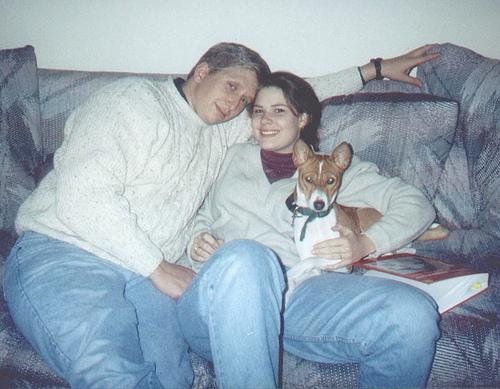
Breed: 243-n000103-basenji